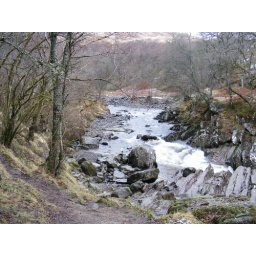
Lovely pale blue reflections in water with rocks &amp;amp; trees on either side